Hōgon-ji

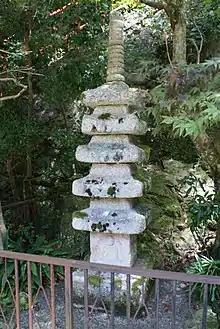
Figure 2 Stone Pagoda

Due to its special origin, it is only one of seven stone monuments like it. It is five tiered and has an umbrella-like decoration on the top of it. This spire decoration is symbolic of the Buddha and his royalty. Also, on the bottom tier on each side is a picture of Buddha. The architectural style of the pagoda is reminiscent of the style of the Kamakura Period. This is evidenced in the increased incline of the top story roof.